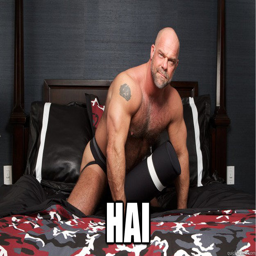
someone else is in the restroom better wash my hands foul bachelor frog